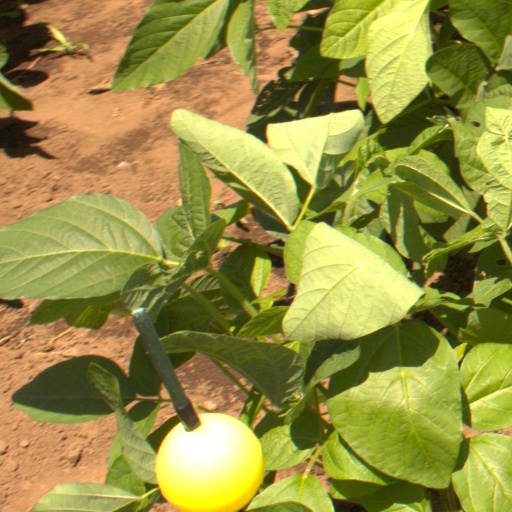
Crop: soybean